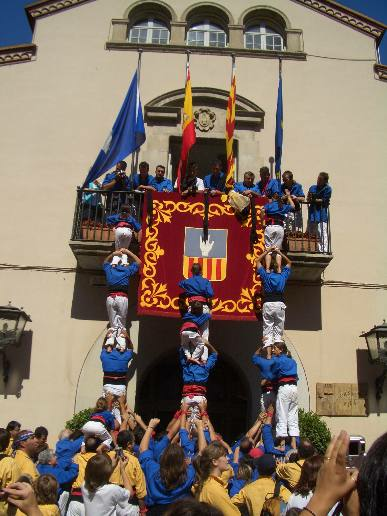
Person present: Yes